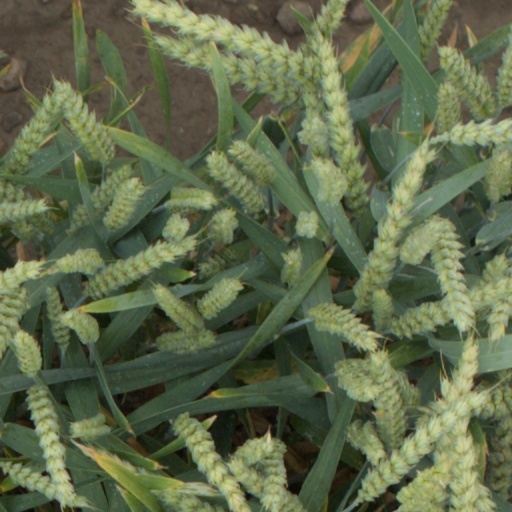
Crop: wheat